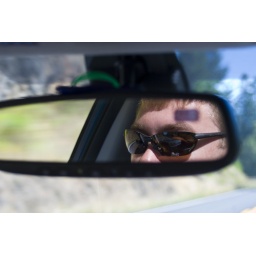
I was attempting to get the reflection of the road and car in his sunglasses.